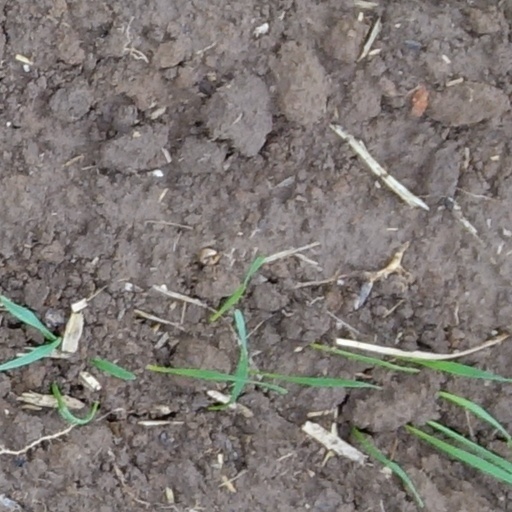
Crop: wheat